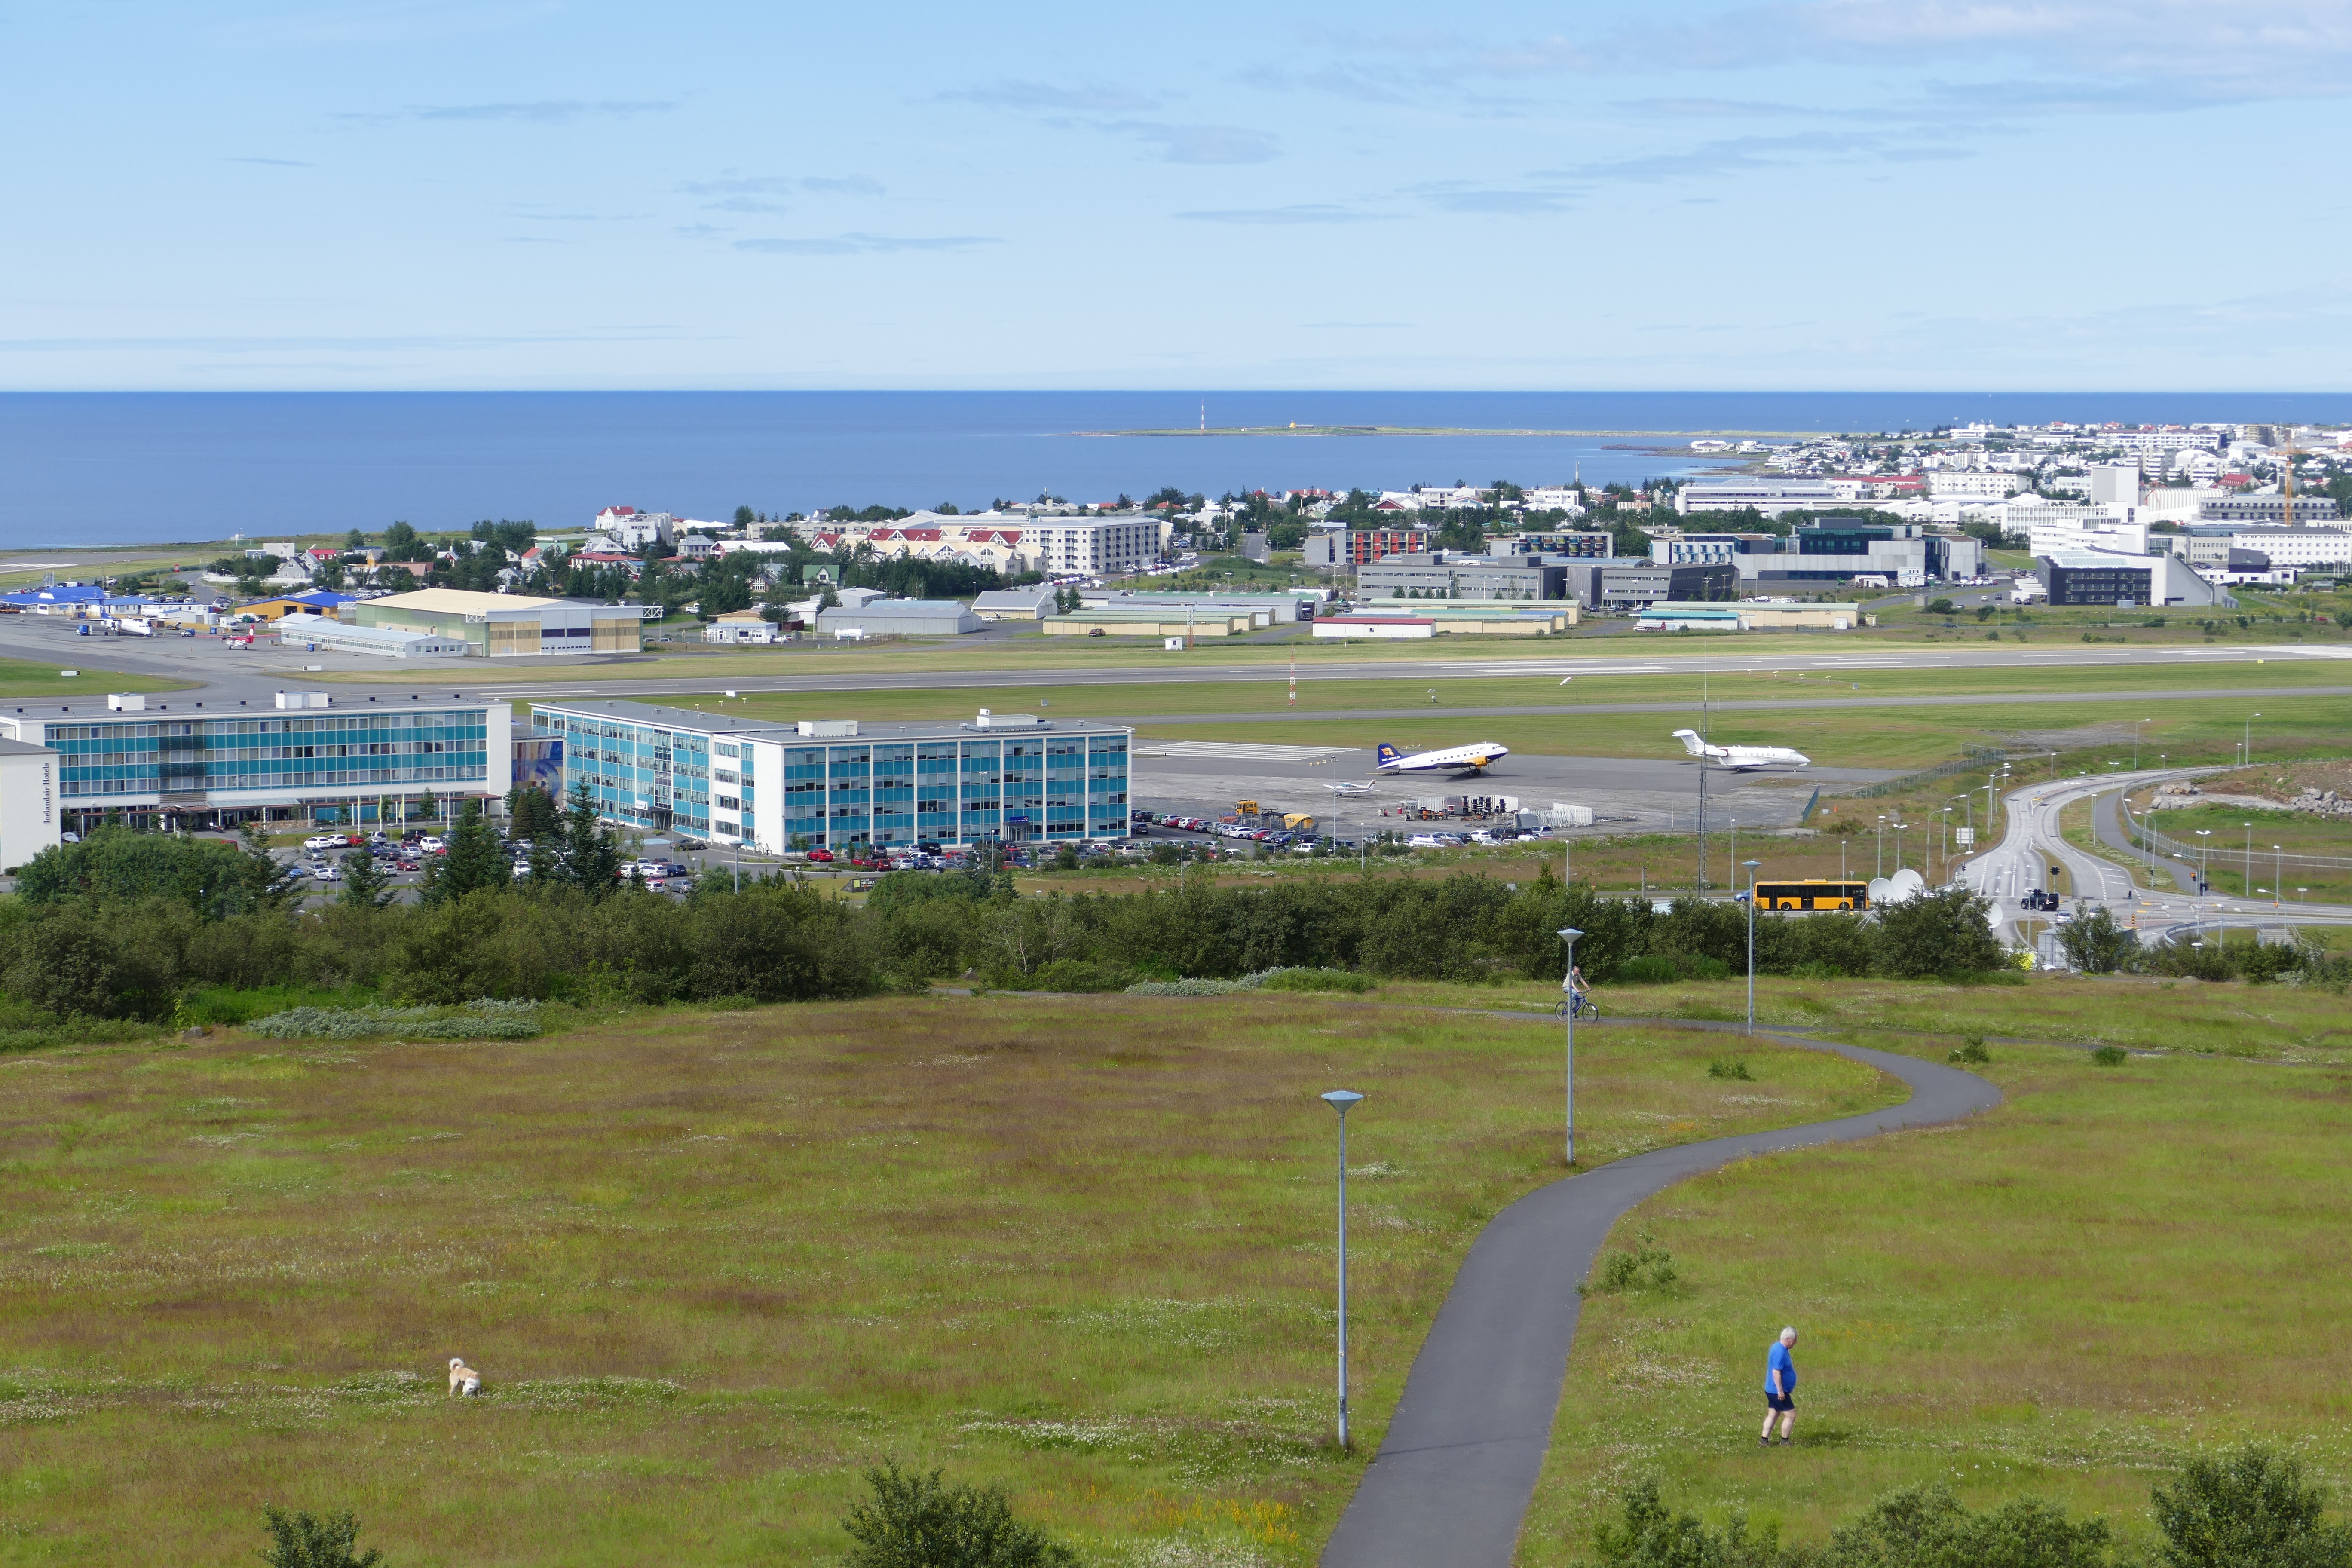
sea, coast, structure, view, walkway, panorama, airport, church, iceland, stadium, plain, mountains, outlook, race track, atlantic, viewpoint, reykjavik, aerial photography, geographical feature, sport venue